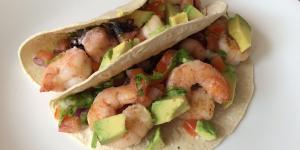
tacos de camaron y pulpo